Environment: real
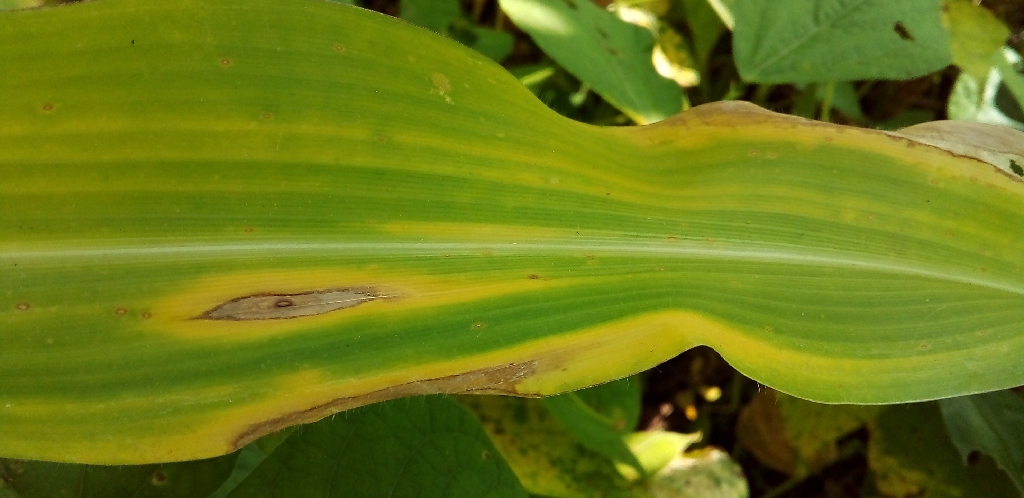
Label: northern_corn_leaf_blight